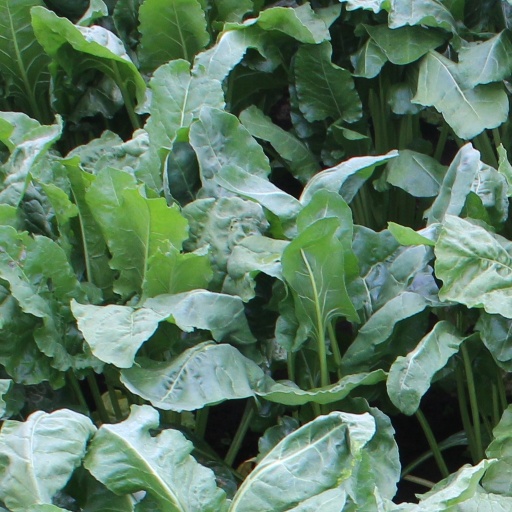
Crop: sugar beet